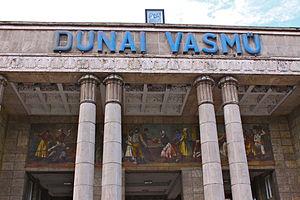
La porte de la forge
Dunaújváros est une ville de Hongrie centrale, le long du Danube, dans le comitat de Fejér. En 2001, la population est de 53 626 habitants.